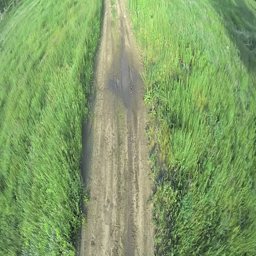
a military officer goes on the road in a field